RMS Adriatic (1906)

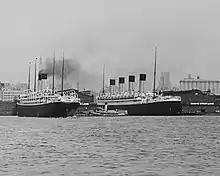
"Adriatic" and "Olympic" in New York harbor, October 1932

The "Adriatic" stood out from her sister ships for the luxury of her facilities. In addition to the sumptuous dining room topped with a glass roof, the smoking room adorned with stained glass, and the lounges she shared with its sister ships, she was also equipped with a gymnasium, and was the first liner to be equipped with Victorian-style Turkish baths, as well as an indoor swimming pool. At the start of her career, the "Adriatic" could carry 425 first class, 500 second class, and 1,900 third class passengers (all accompanied by 560 crew members). From 1919, she was redesigned to carry 400 first class, 465 second class and 1,300 third class passengers. Finally, from 1928, her capacities were transformed to carry 506 cabin class, 560 tourist class, and 404 third class passengers.